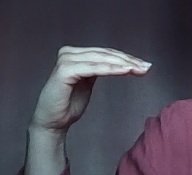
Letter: haa